Erling Bonnesen

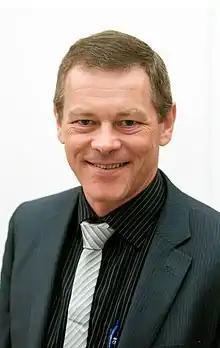
Bonnesen in 2008

Erling Bonnesen (born 28 March 1955) is a Danish politician, who is a member of the Folketing for the Venstre political party. He entered parliament in 2004 after Mariann Fischer Boel resigned her seat.